BOT SC07 Speed Cruiser

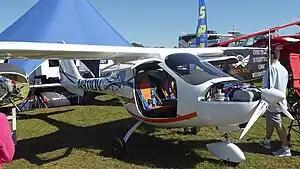

The BOT SC07 Speed Cruiser is a German ultralight and light-sport aircraft, designed produced by BOT Aircraft of Oerlinghausen and introduced in 2009. The aircraft is supplied as a complete ready-to-fly-aircraft.